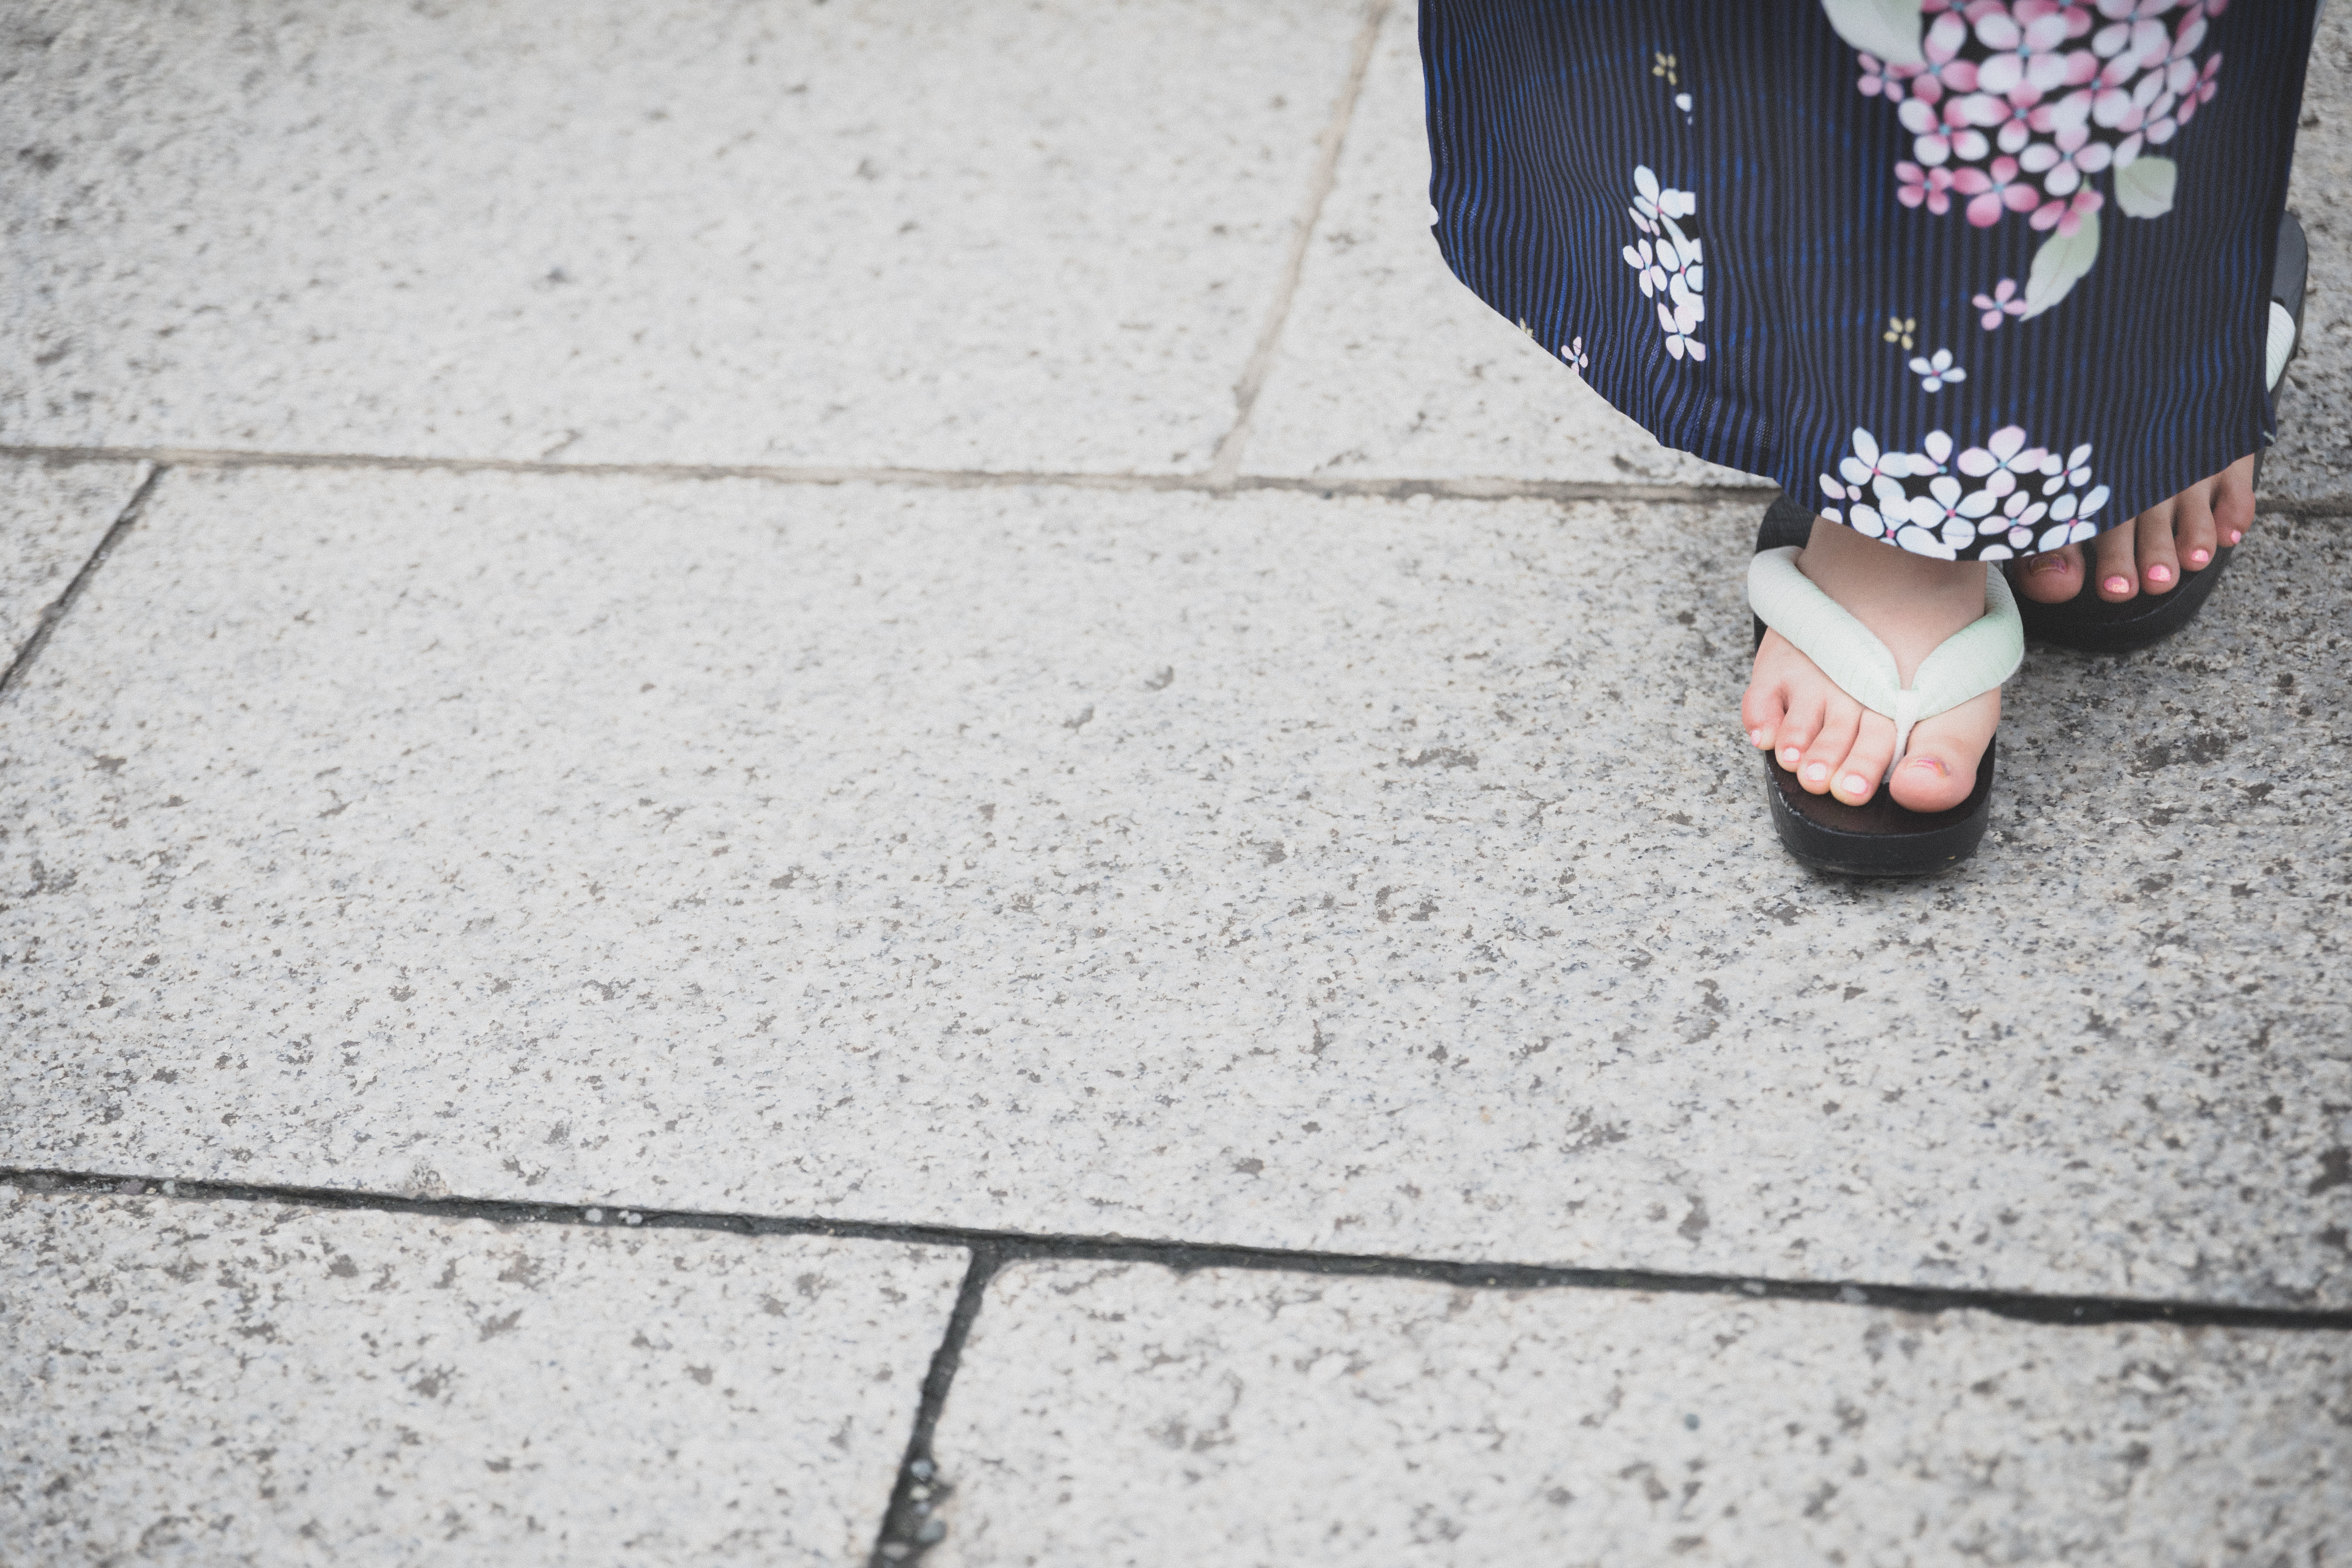
girl, leg, footwear, shoe, snapshot, street fashion, human leg, foot, ankle, pink, floor, high heels, joint, road surface, design, human body, jeans, sandal, pattern, sidewalk, flooring, shadow, tile, dress, concrete